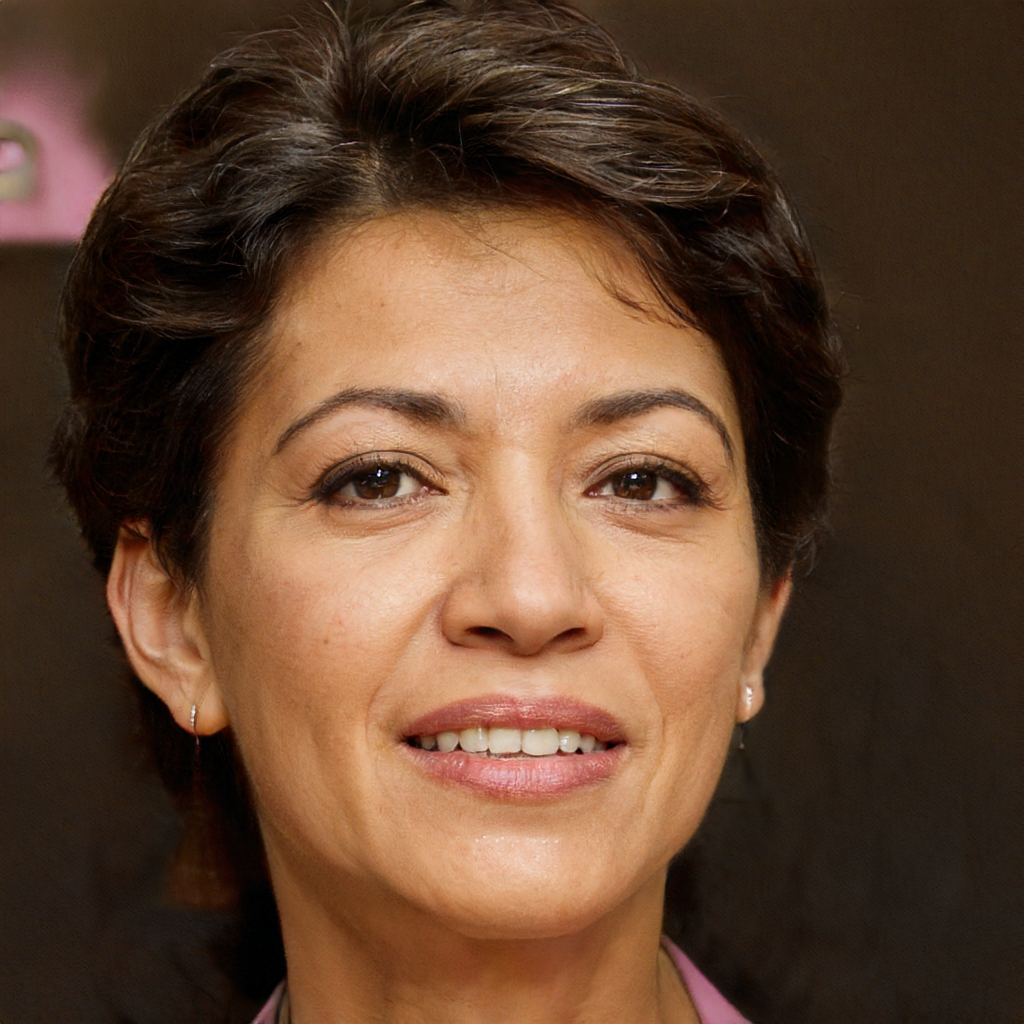
Gender: Female